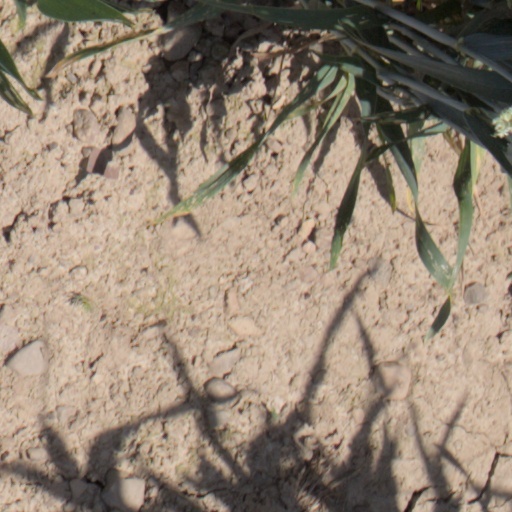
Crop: wheat